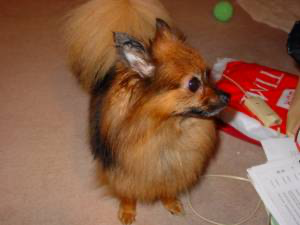
Animal: dog
Breed: pomeranian